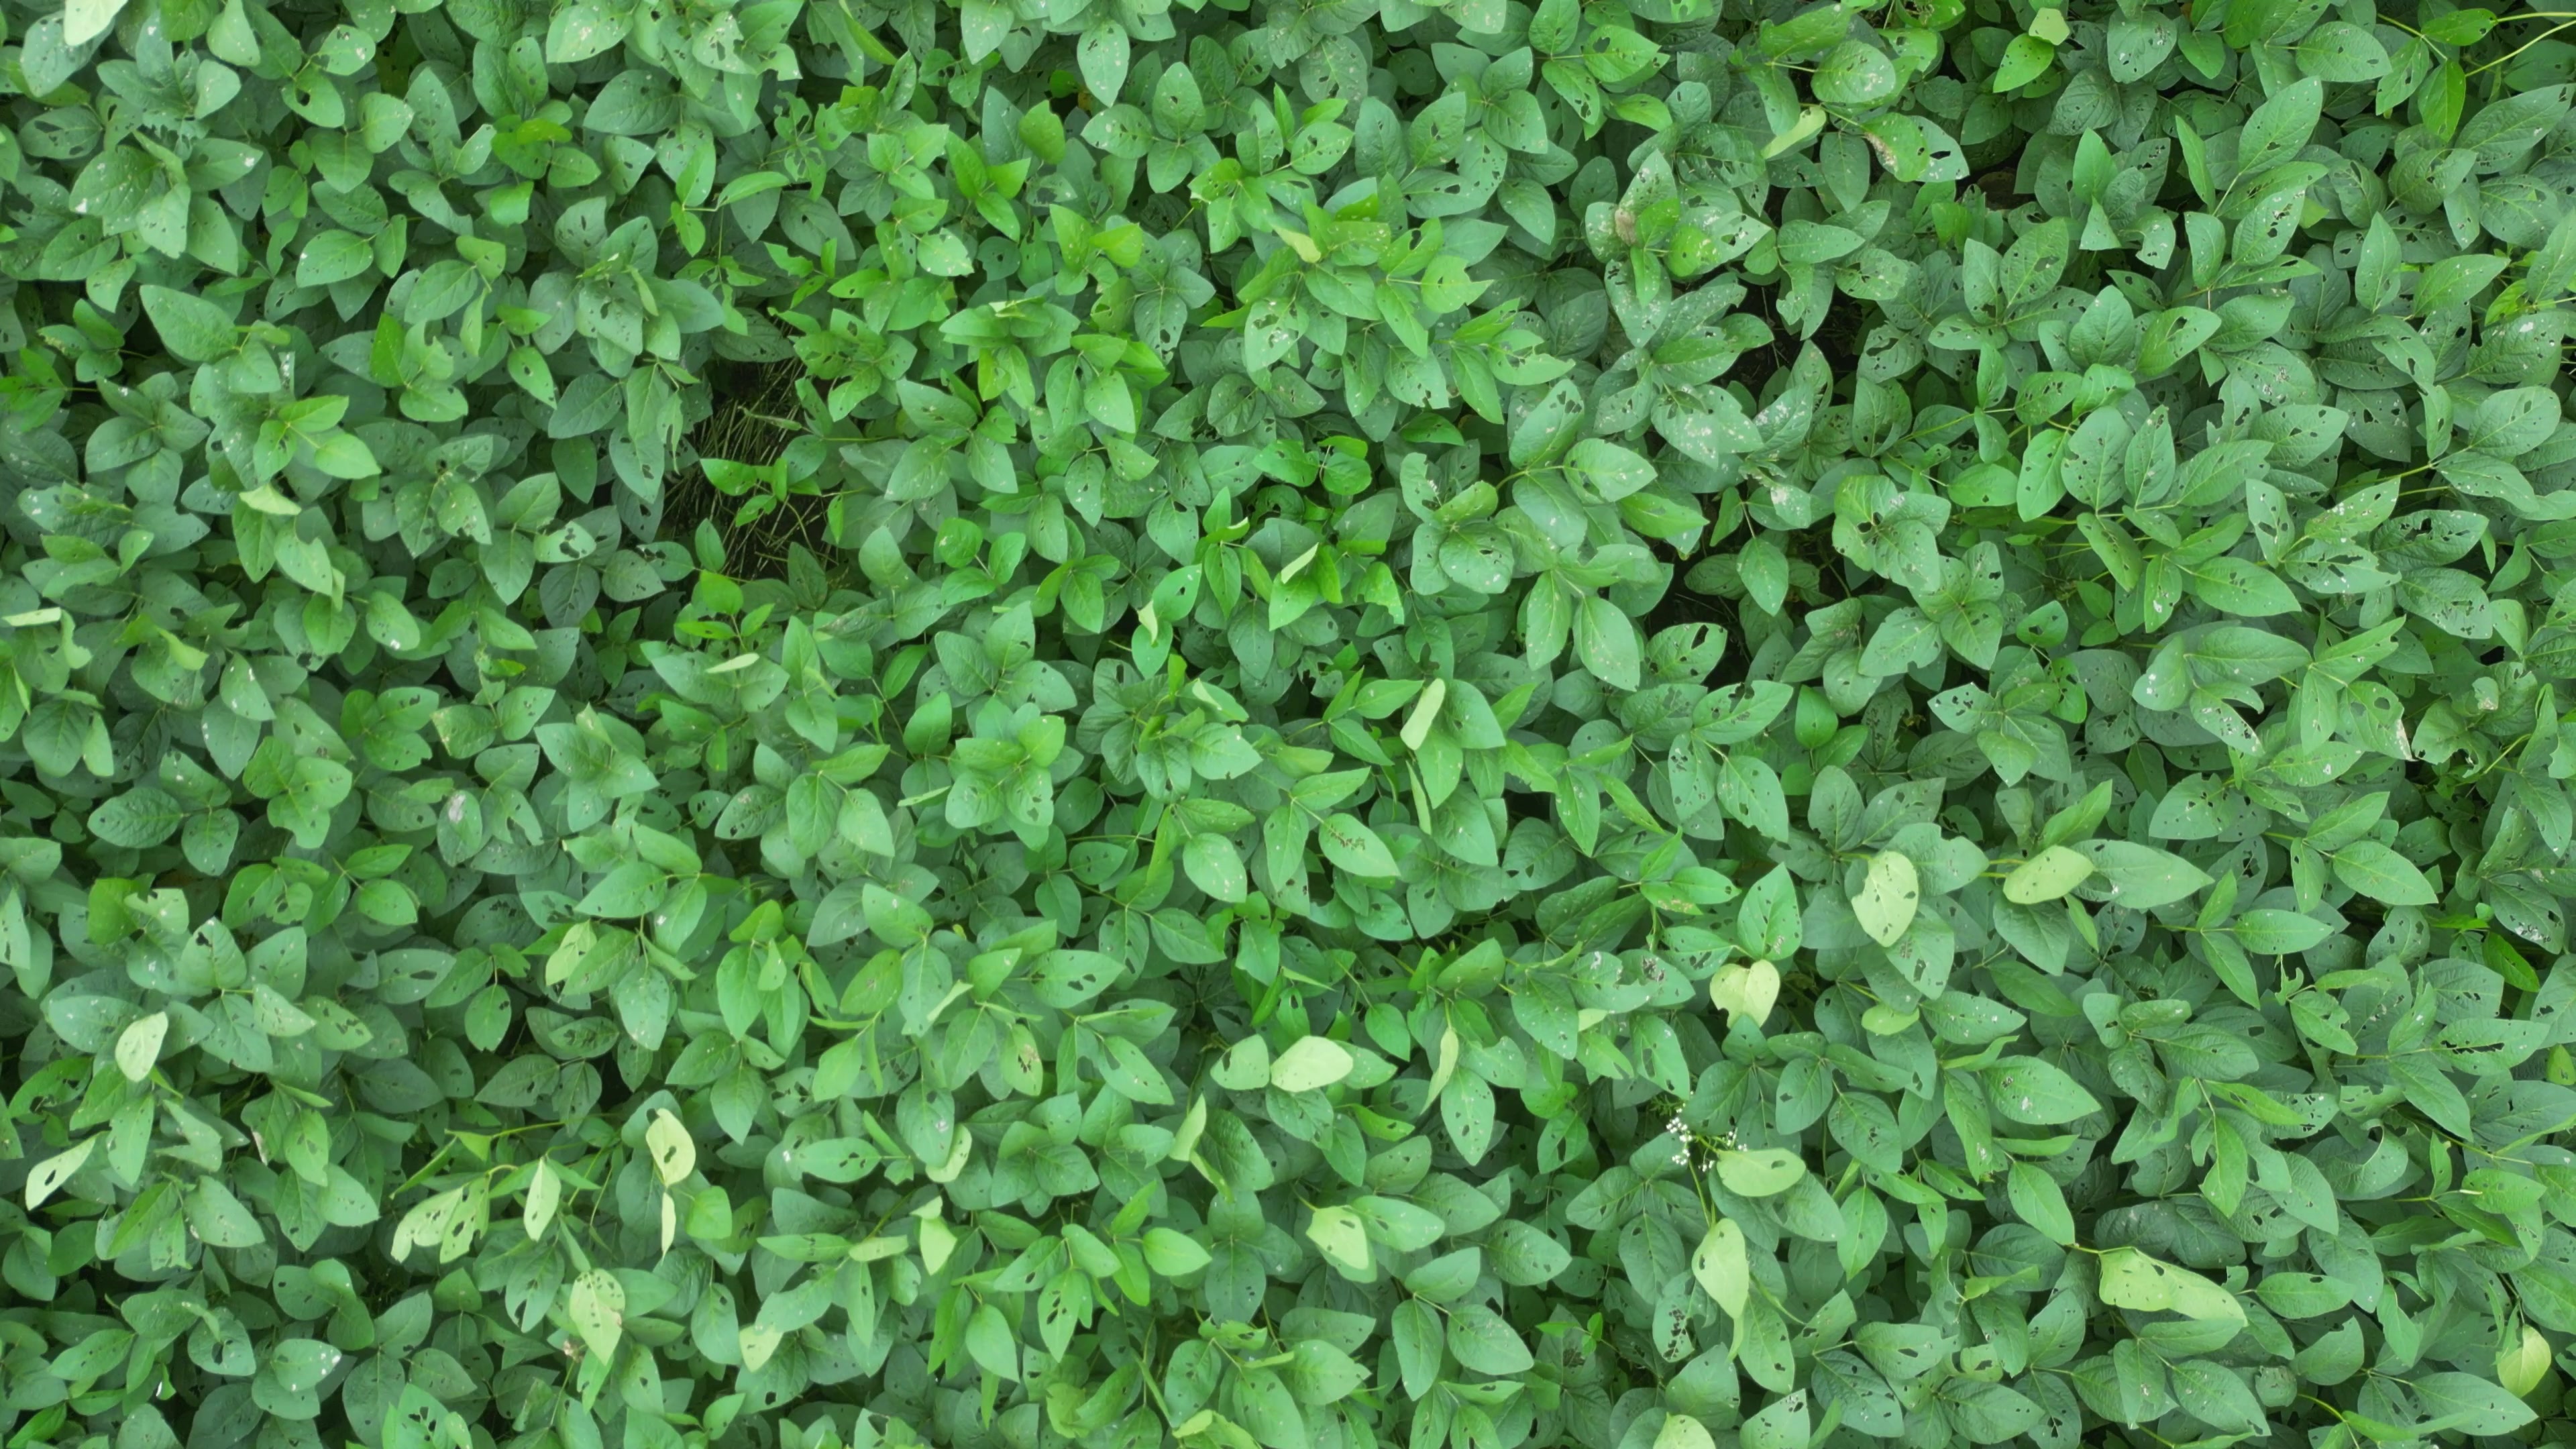
Label: Semilooper_Pest